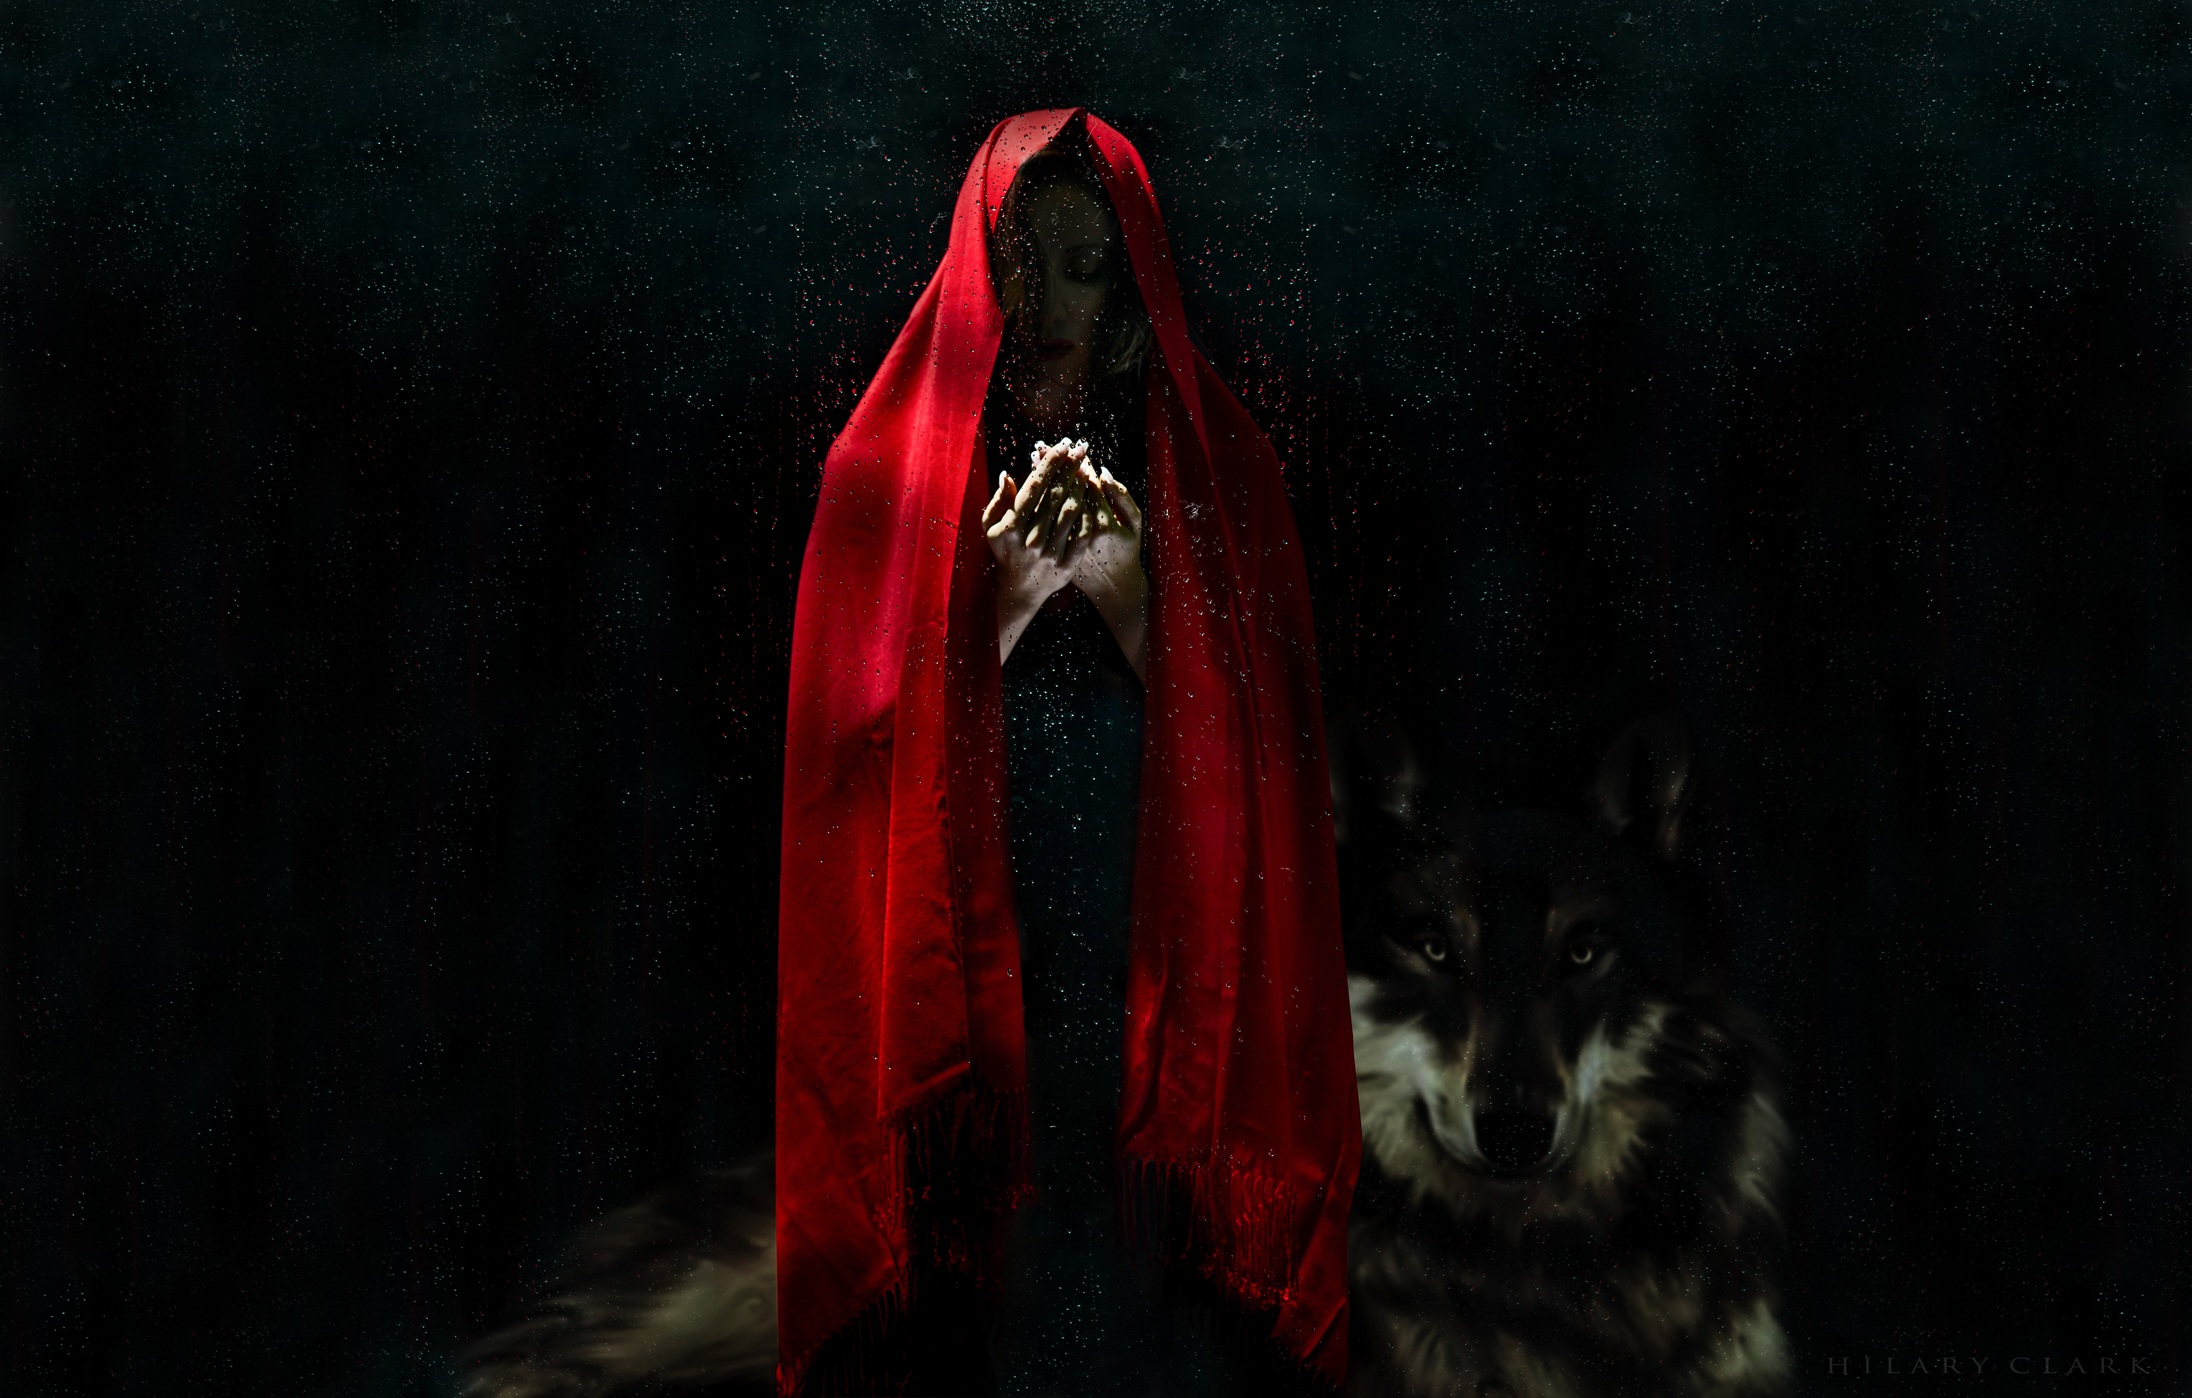
person, light, girl, woman, night, rain, animal, looking, dark, female, red, color, darkness, wolf, black, lady, hood, fantasy